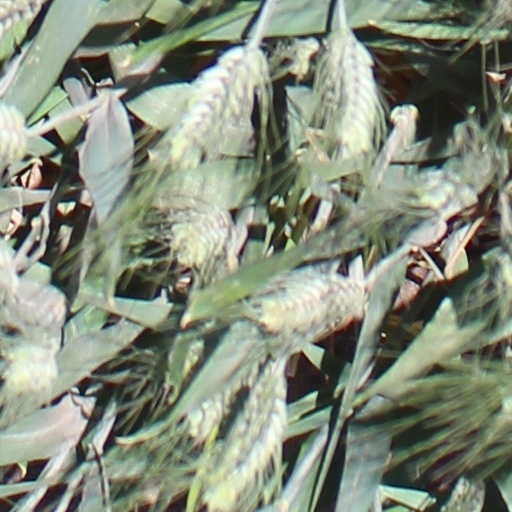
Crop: wheat